Democratic Party (Italy)

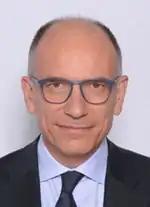
Enrico Letta

In local conventions, Renzi came first (66.7%), Orlando second (25.3%) and Emiliano third (8.0%). In the open primary on 30 April, Renzi won 69.2% of the vote as opposed to Orlando's 20.0% and Emiliano's 10.9%. On 7 May, Renzi was sworn in as secretary again, with Maurizio Martina as deputy and Orfini was confirmed president.